Attacus atlas

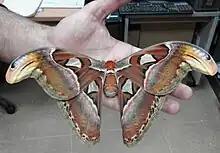
Atlas moth compared to human hand

The Atlas moth has a very short, vestigial proboscis, and they do not eat once they have emerged from the cocoon, relying on fat storage for energy. Every flight takes valuable energy and can take days off their already short lives, as it has a very short life span of only one to two weeks. They conserve energy by flying as little as possible. A female will wait for a male to come along and be fertilised, lay eggs and die.